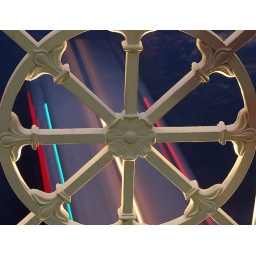
... by a boat passing under one of the bridges along singapore river